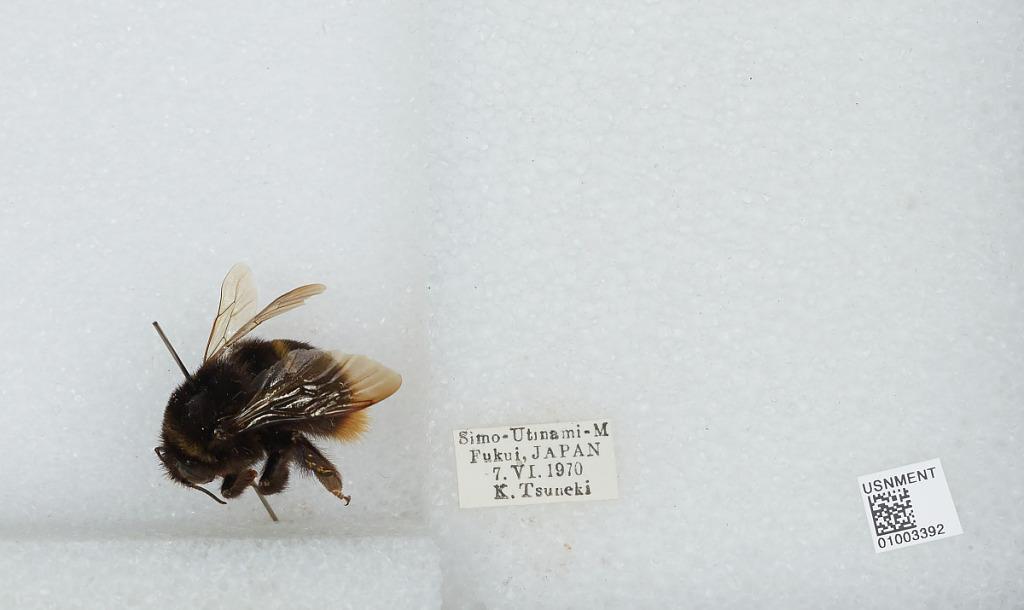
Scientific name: Bombus (Bombus) ignitus Smith
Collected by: K. Tsuneki
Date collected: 1970-6-7
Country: Japan
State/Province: Fukui
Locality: Simo-Utinami-M